Magdala

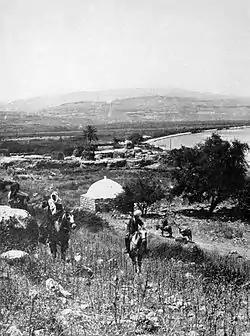
Al-Majdal in 1909

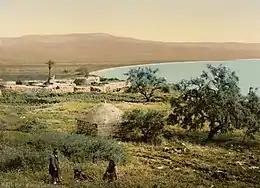
Photograph taken 1900, showing the shrine of Muhammad al-'Ajami, belonging to the Arab Palestinian village of Al-Majdal, and ruins of Magdala.

Al-Majdal ("tower", also transliterated Majdal, Majdil and Mejdel) was a Palestinian Arab village, located on the western shore of the Sea of Galilee ( below sea level), north of Tiberias and south of Khan Minyeh. destroyed by the Romans during the First Jewish-Roman War.